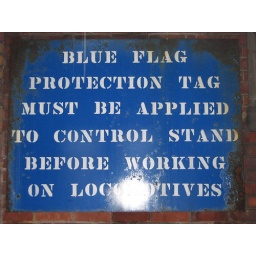
This sign was in a warehouse where trains of some sort would pull in and be worked on from below.